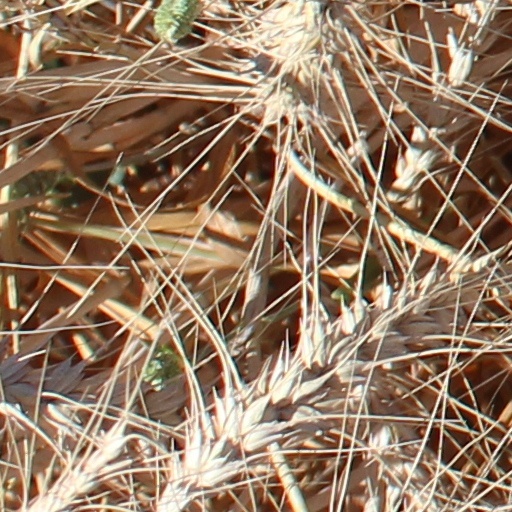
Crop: wheat